Supper club

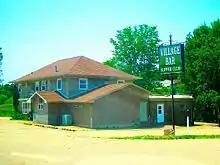
Village Bar Supper Club 2012 in Wisconsin

A supper club is a traditional dining establishment that also functions as a social club. The term may describe different establishments depending on the region, but in general, supper clubs tend to present themselves as having a high-class image, even if the price is affordable to all. In the 2010s, a newer usage of the term "supper club" emerged, referring to underground restaurants.